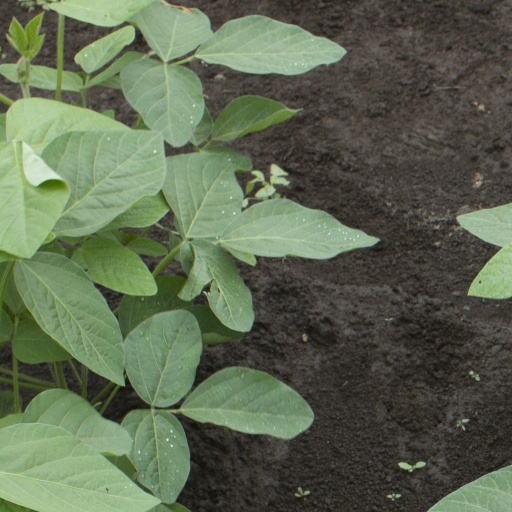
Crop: soybean